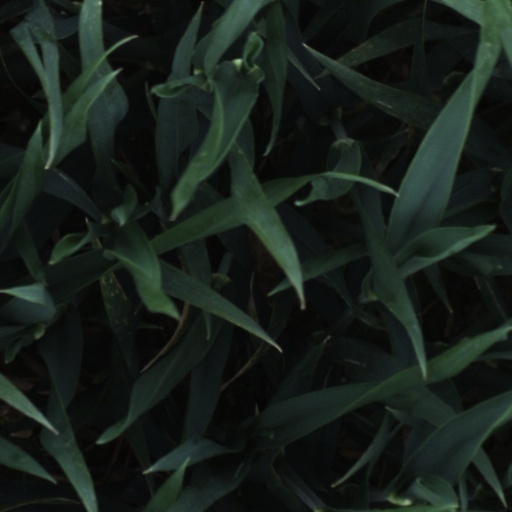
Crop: wheat